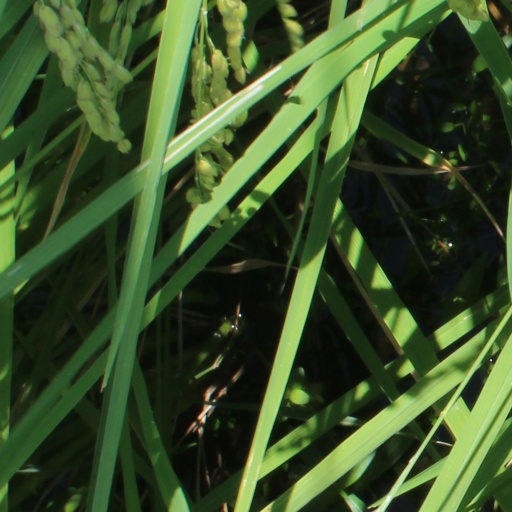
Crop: rice